111 Squadron SAAF

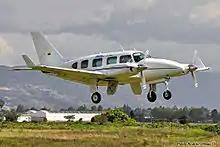
Piper Navajo, typical of the type of privately owned aircraft used by the squadron

111 Squadron is a Reserve squadron of the South African Air Force. The squadron is primarily involved in VIP transport and reconnaissance flights in the Gauteng area. The squadron is headquartered at AFB Waterkloof.